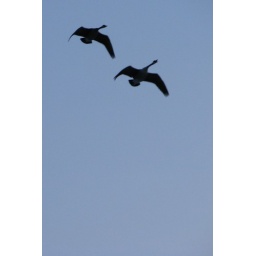
The first two seen flying high in the sky on Sunday night and again Monday morning.